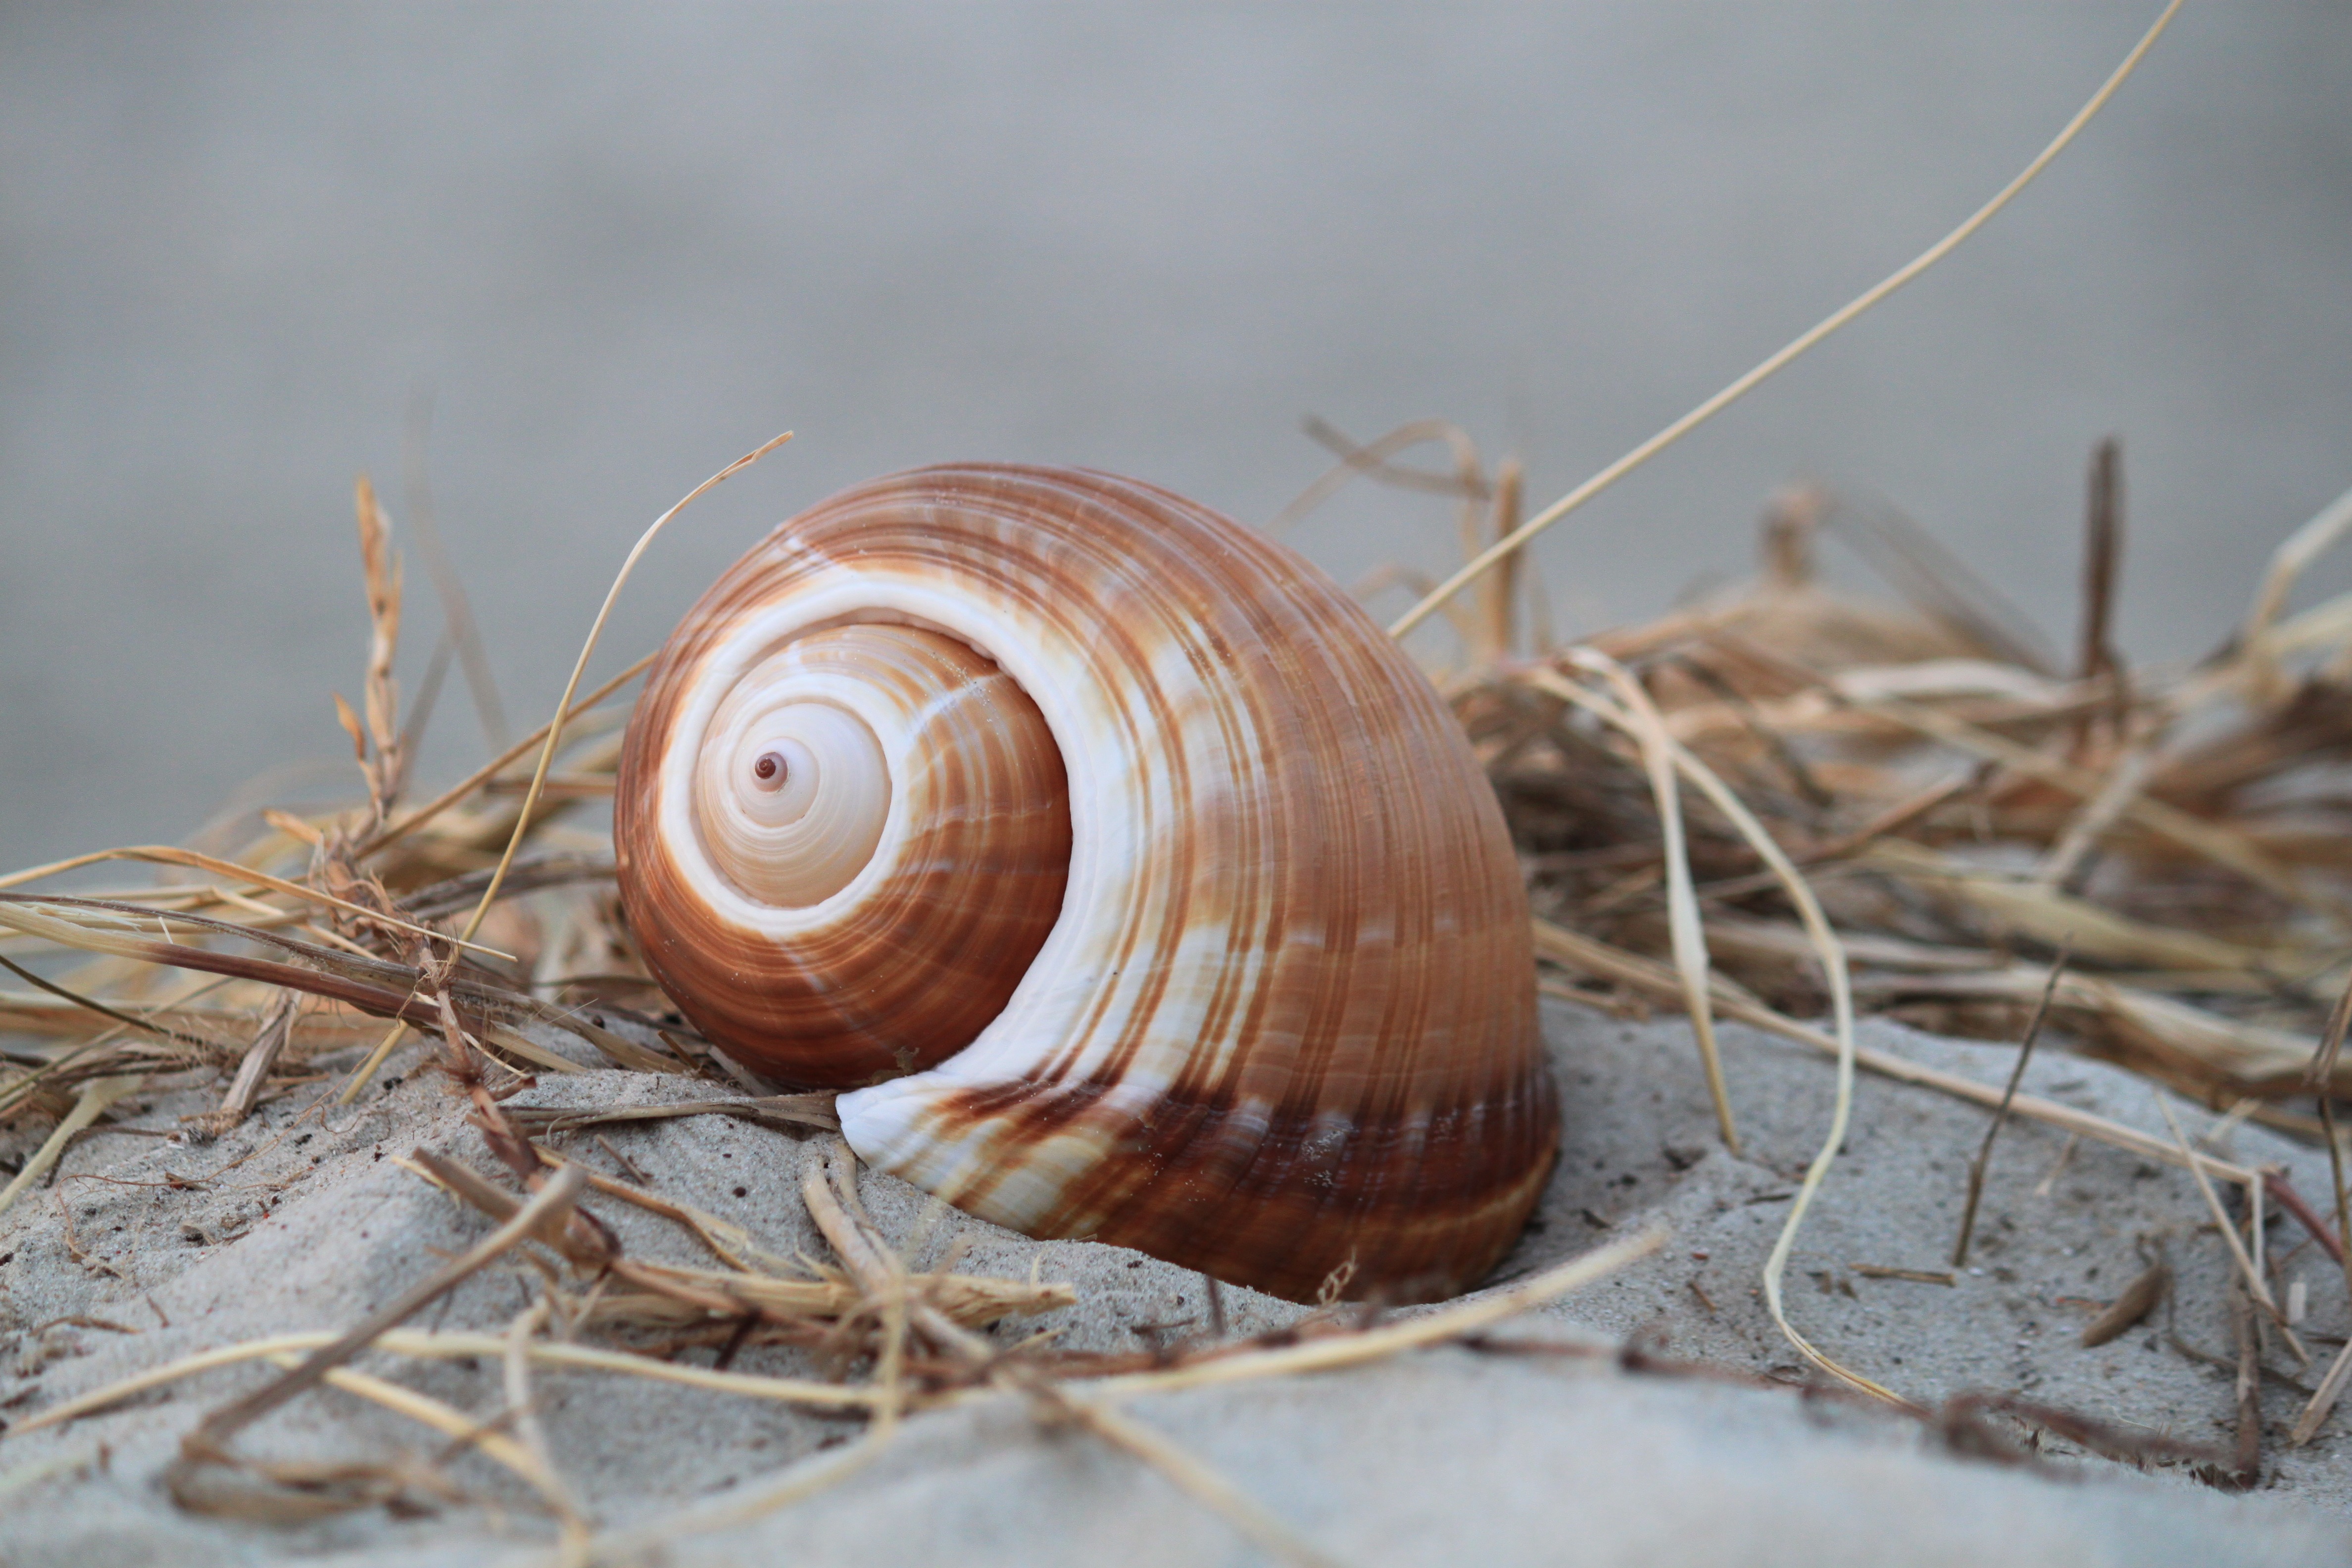
beach, coast, nature, sand, spiral, animal, travel, pattern, macro, holiday, object, close, still life, fauna, shell, sea animal, swirl, invertebrate, deco, close up, structures, snail, holidays, rotation, decorative, animals, creature, still, maritime, animal world, north sea, escargot, molluscs, flotsam, schnecken, meeresbewohner, macro photography, rotated, sand beach, snail shell, sea snail, eddy, sea animals, snails and slugs, beach fund